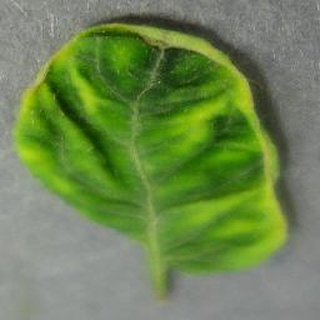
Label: tomato_yellow_leaf_curl_virus